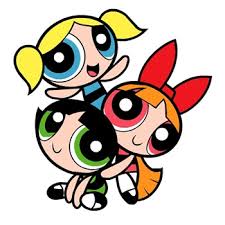
Portrait style: Cartoon Portrait